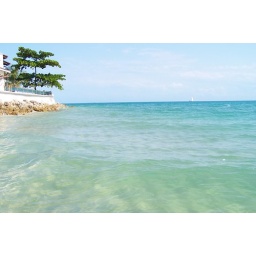
shot of the beautious green water, waves of white sand undulating beneath . . .